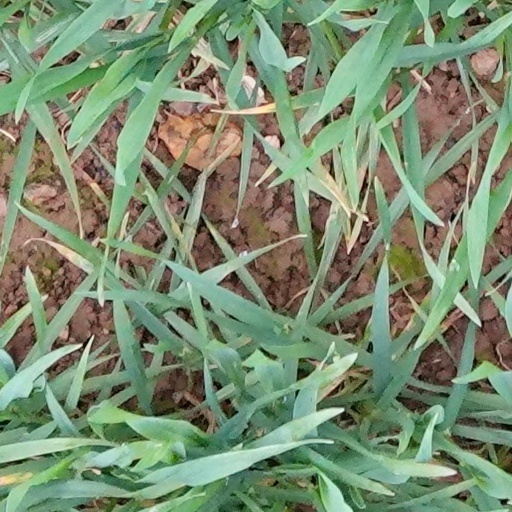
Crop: wheat